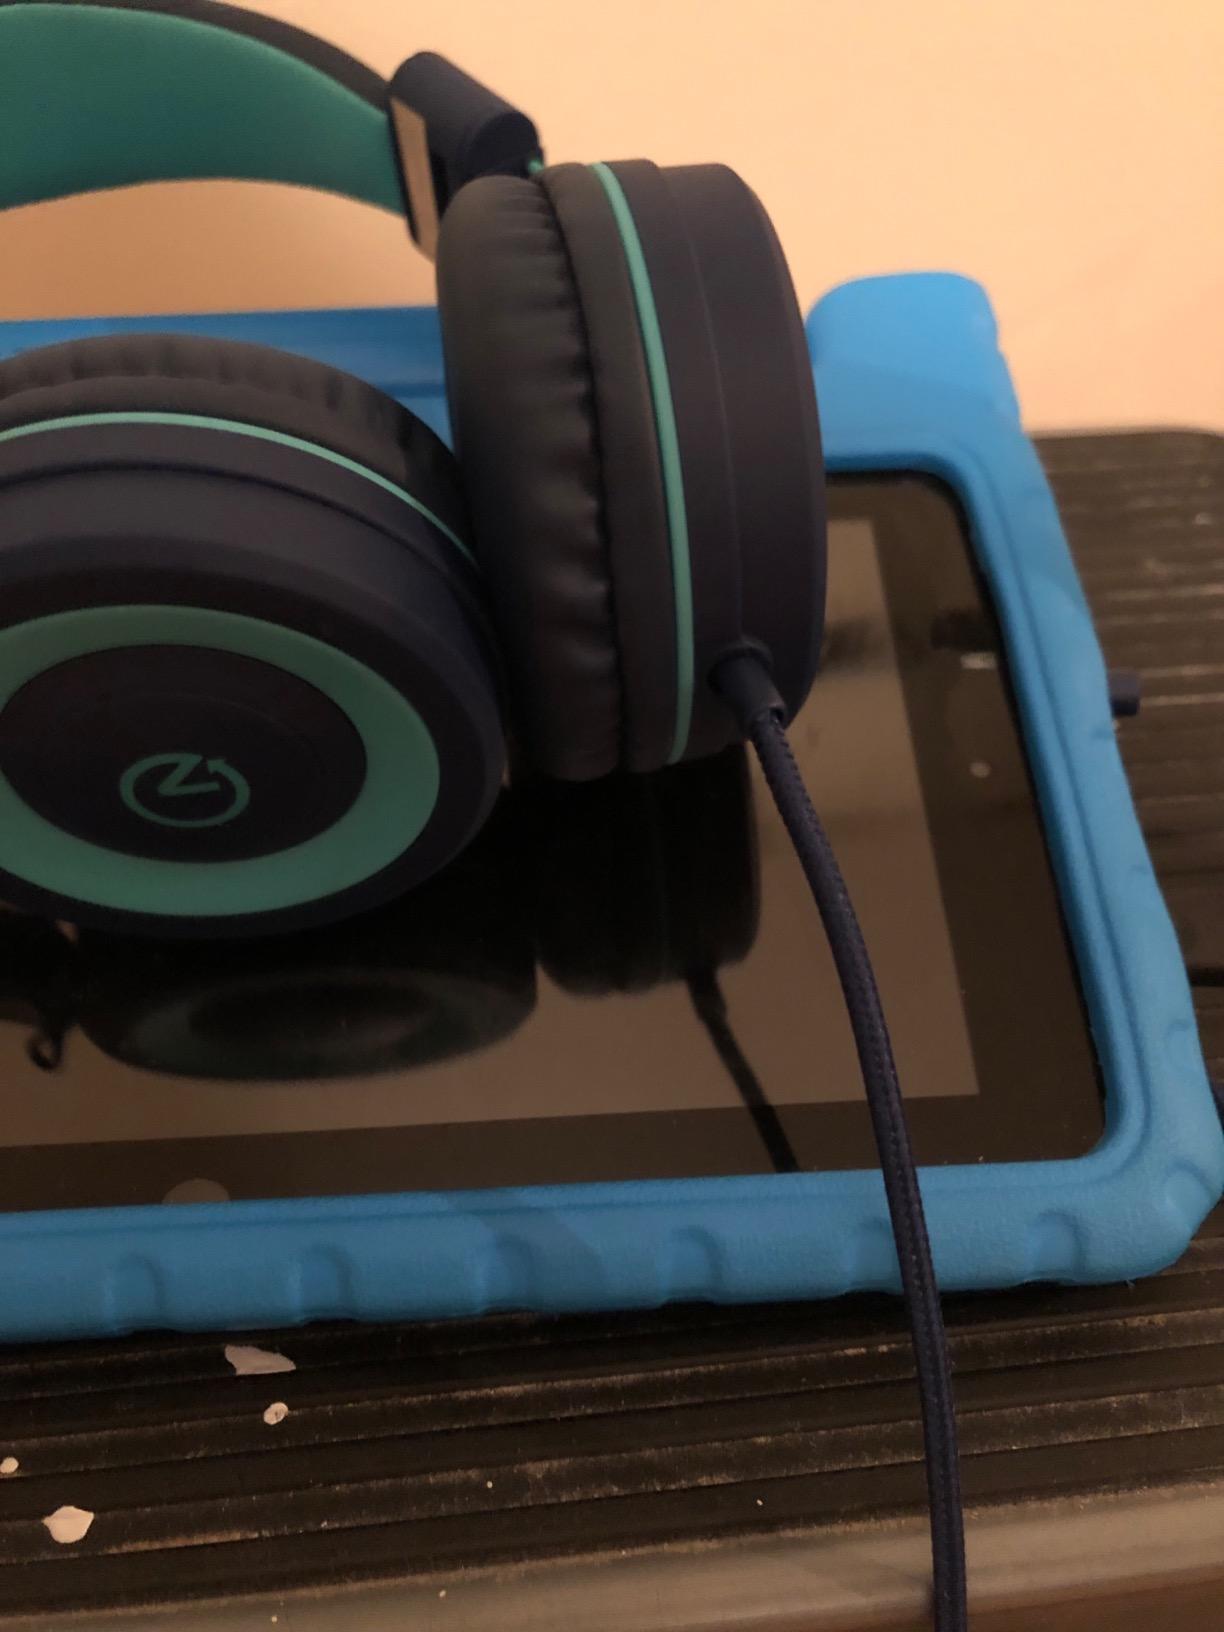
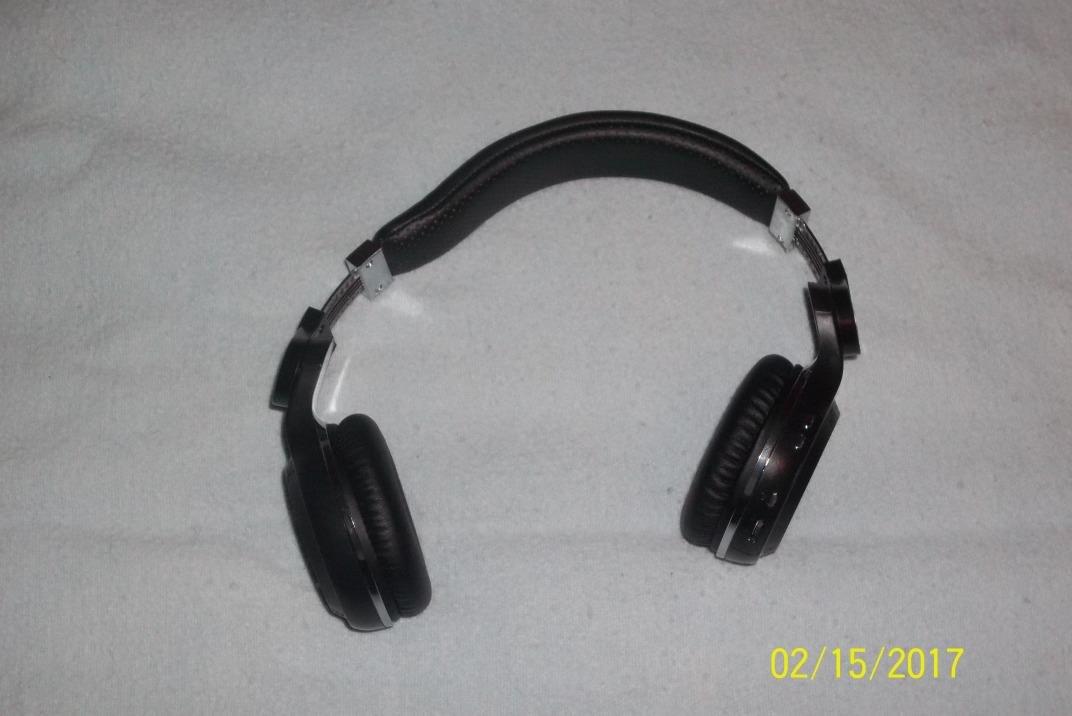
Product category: headphones
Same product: no